Bikaner

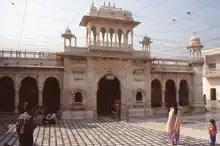
Karni Mata Temple of Deshnoke (Bikaner)

The Laxmi Niwas Palace is a former residential palace built by Maharajah Ganga Singh, the ruler of the former state of Bikaner. It was designed by the British architect, Samuel Swinton Jacob in the year 1902. The style of architecture is Indo-Saracenic. It is now a luxury Heritage hotel owned by the royal family of Bikaner.